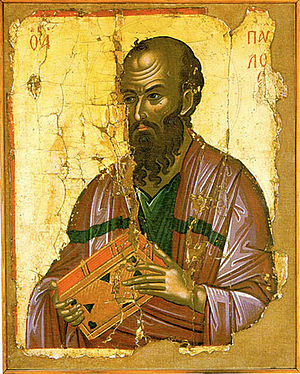
Paulus' Brev til Filipperne
Filipperbrevet er et nytestamentligt brev fra apostlen Paulus og hans medarbejder Timotheus, til menigheden i Filippi, en metropol i det østlige Makedonien. Filipperbrevet er et venskabsbrev med Jesus Kristus som hovedtema og en ukuelig glæde over at budskabet om ham spredes. Brevet er skrevet fra et usikkert fængselsophold med risiko for dødelig udgang. Brevet menes traditionelt at være skrevet i Rom omkring år 60-62 hvor Paulus sad fængslet i to år.